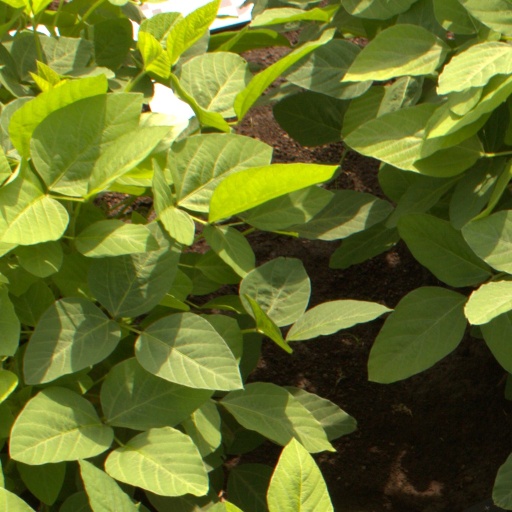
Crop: soybean